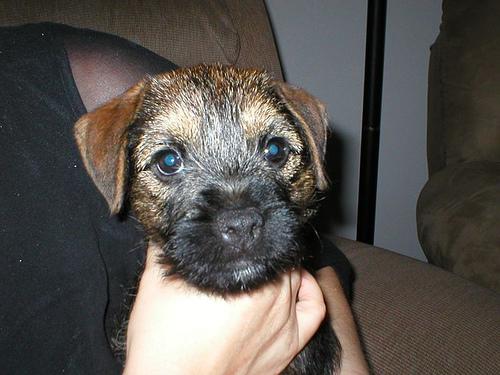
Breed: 206-n000007-Border_terrier